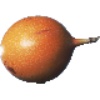
Label: Granadilla 1